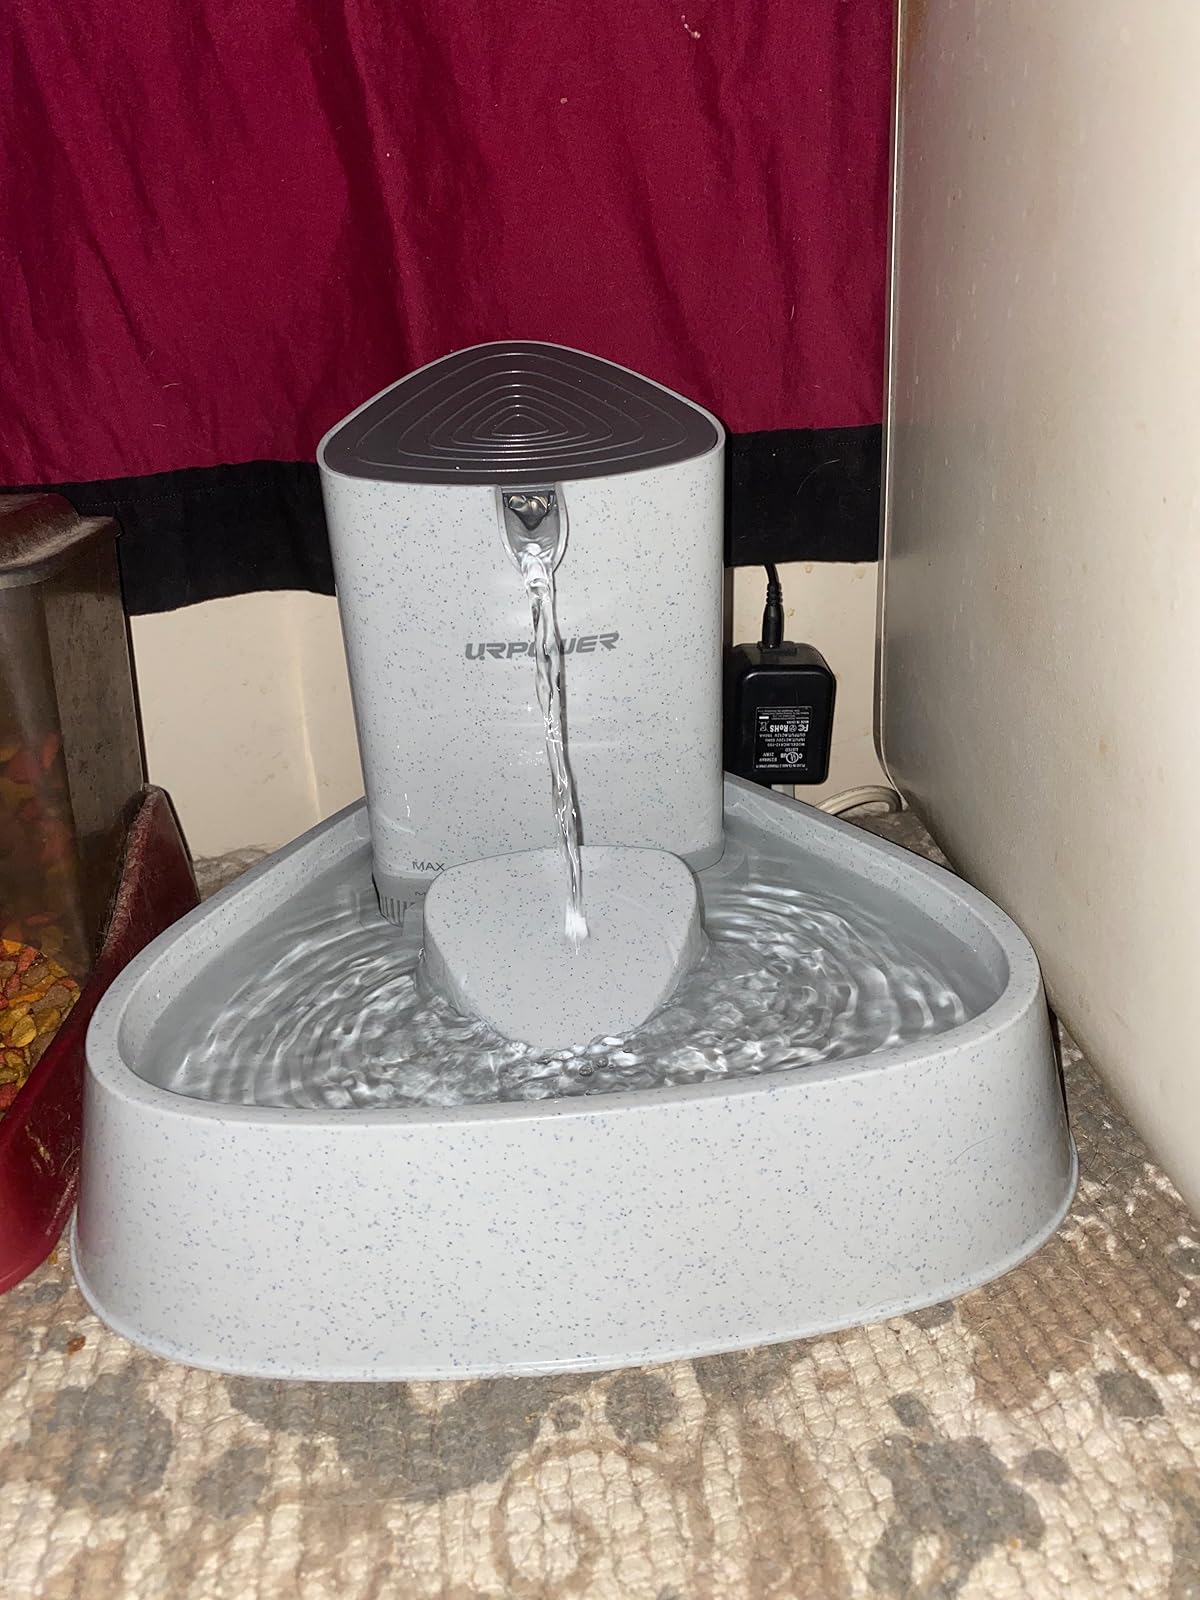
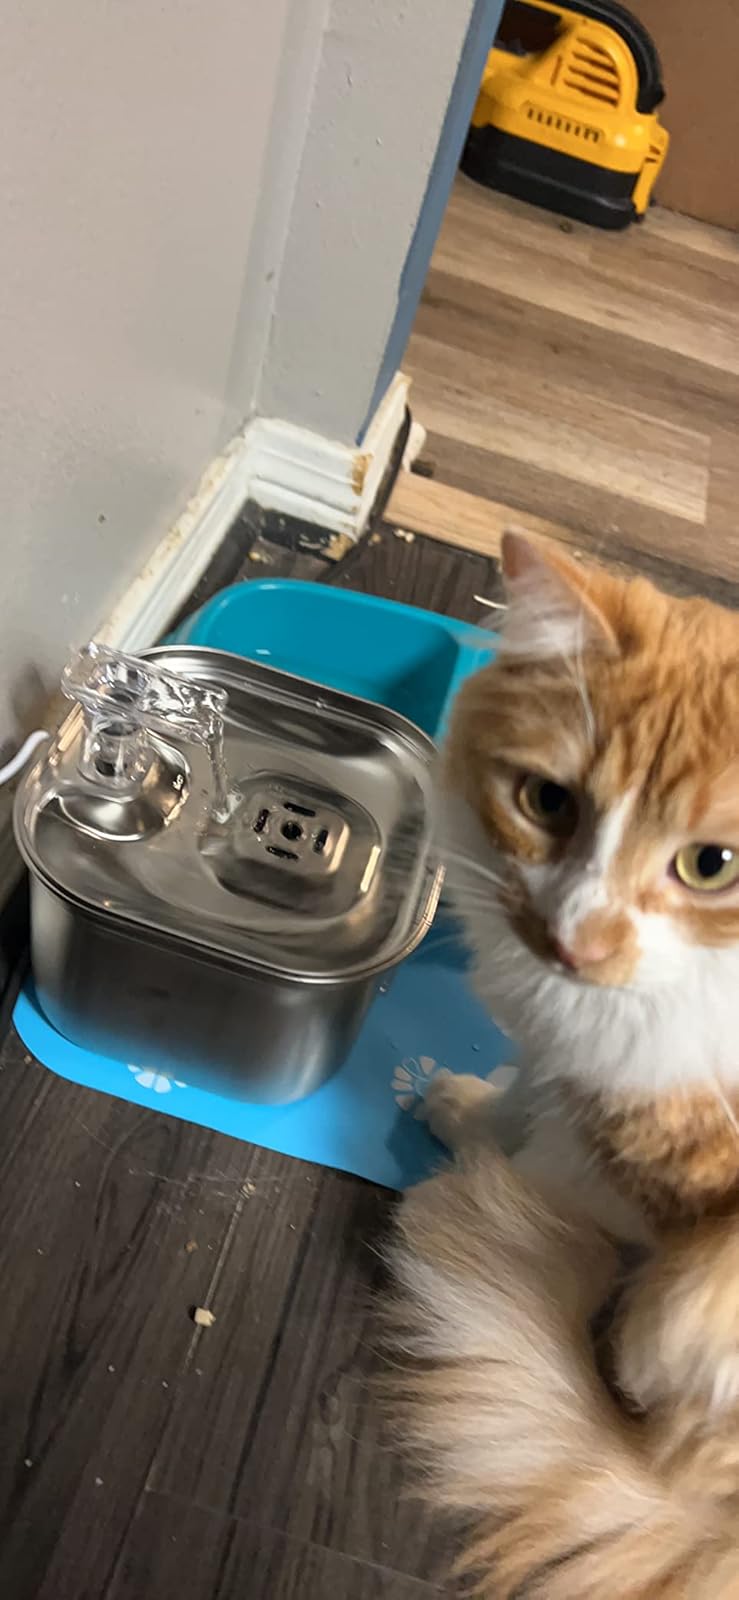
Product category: items_bowl
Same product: no